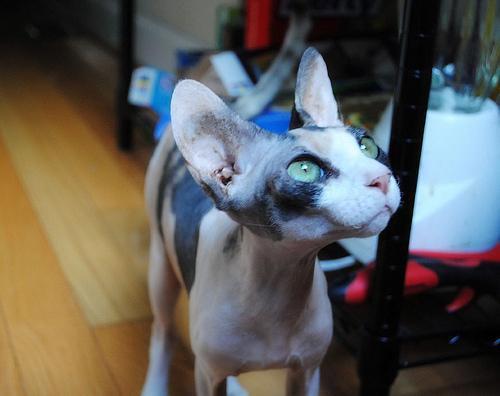
Sphynx